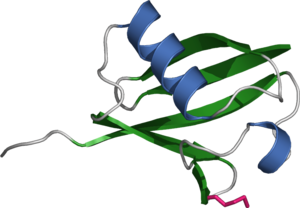
Les protéasomes sont des complexes enzymatiques multiprotéiques que l'on retrouve chez les eucaryotes, les archées ainsi que chez quelques bactéries de l'ordre Actinomycetales. Dans les cellules eucaryotes il se trouve dans le cytosol et est associé au réticulum endoplasmique ainsi que dans le noyau. Leur fonction principale est de dégrader les protéines mal repliées, dénaturées ou obsolètes de manière ciblée. Cette dégradation se fait par protéolyse, une réaction chimique qui coupe les liaisons peptidiques et qui est effectuée par des enzymes appelées protéases. La protéine est ainsi découpée en peptides longs de 7 à 9 acides aminés qui seront ensuite hydrolysés hors du protéasome et recyclés. Les protéines sont marquées pour la dégradation par une protéine appelée ubiquitine. Ce marquage est réalisé par l'action coordonnée de trois types d'enzymes. Une fois le marquage par une première molécule d'ubiquitine réalisé, d'autres ubiquitines vont être rajoutées à sa suite. Il faudra une chaîne d'au moins quatre ubiquitines pour que le protéasome 26S reconnaisse la protéine à dégrader. Il existe un compartiment pour celui-ci.